Varahi

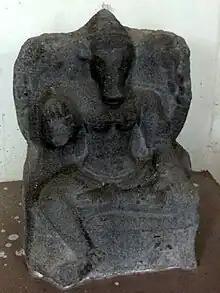
Vaishanava images often depict Varahi holding all four attributes of Vishnu.

The "Vishnudharmottara Purana" describes a six-armed Varahi, holding a danda (staff of punishment), khetaka (shield), khadga (sword) and pasha (noose) in four hands and the two remaining hands being held in Abhaya and Varada Mudra ("blessing gesture"). She also holds a "shakti" and "hala" (plough). Such a Varahi sculpture is found at Abanesi, depicted with the dancing Shiva. She may also be depicted holding a child sitting on her lap, as Matrikas are often depicted.